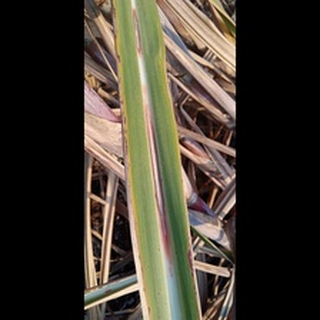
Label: sugarcane_red_rot